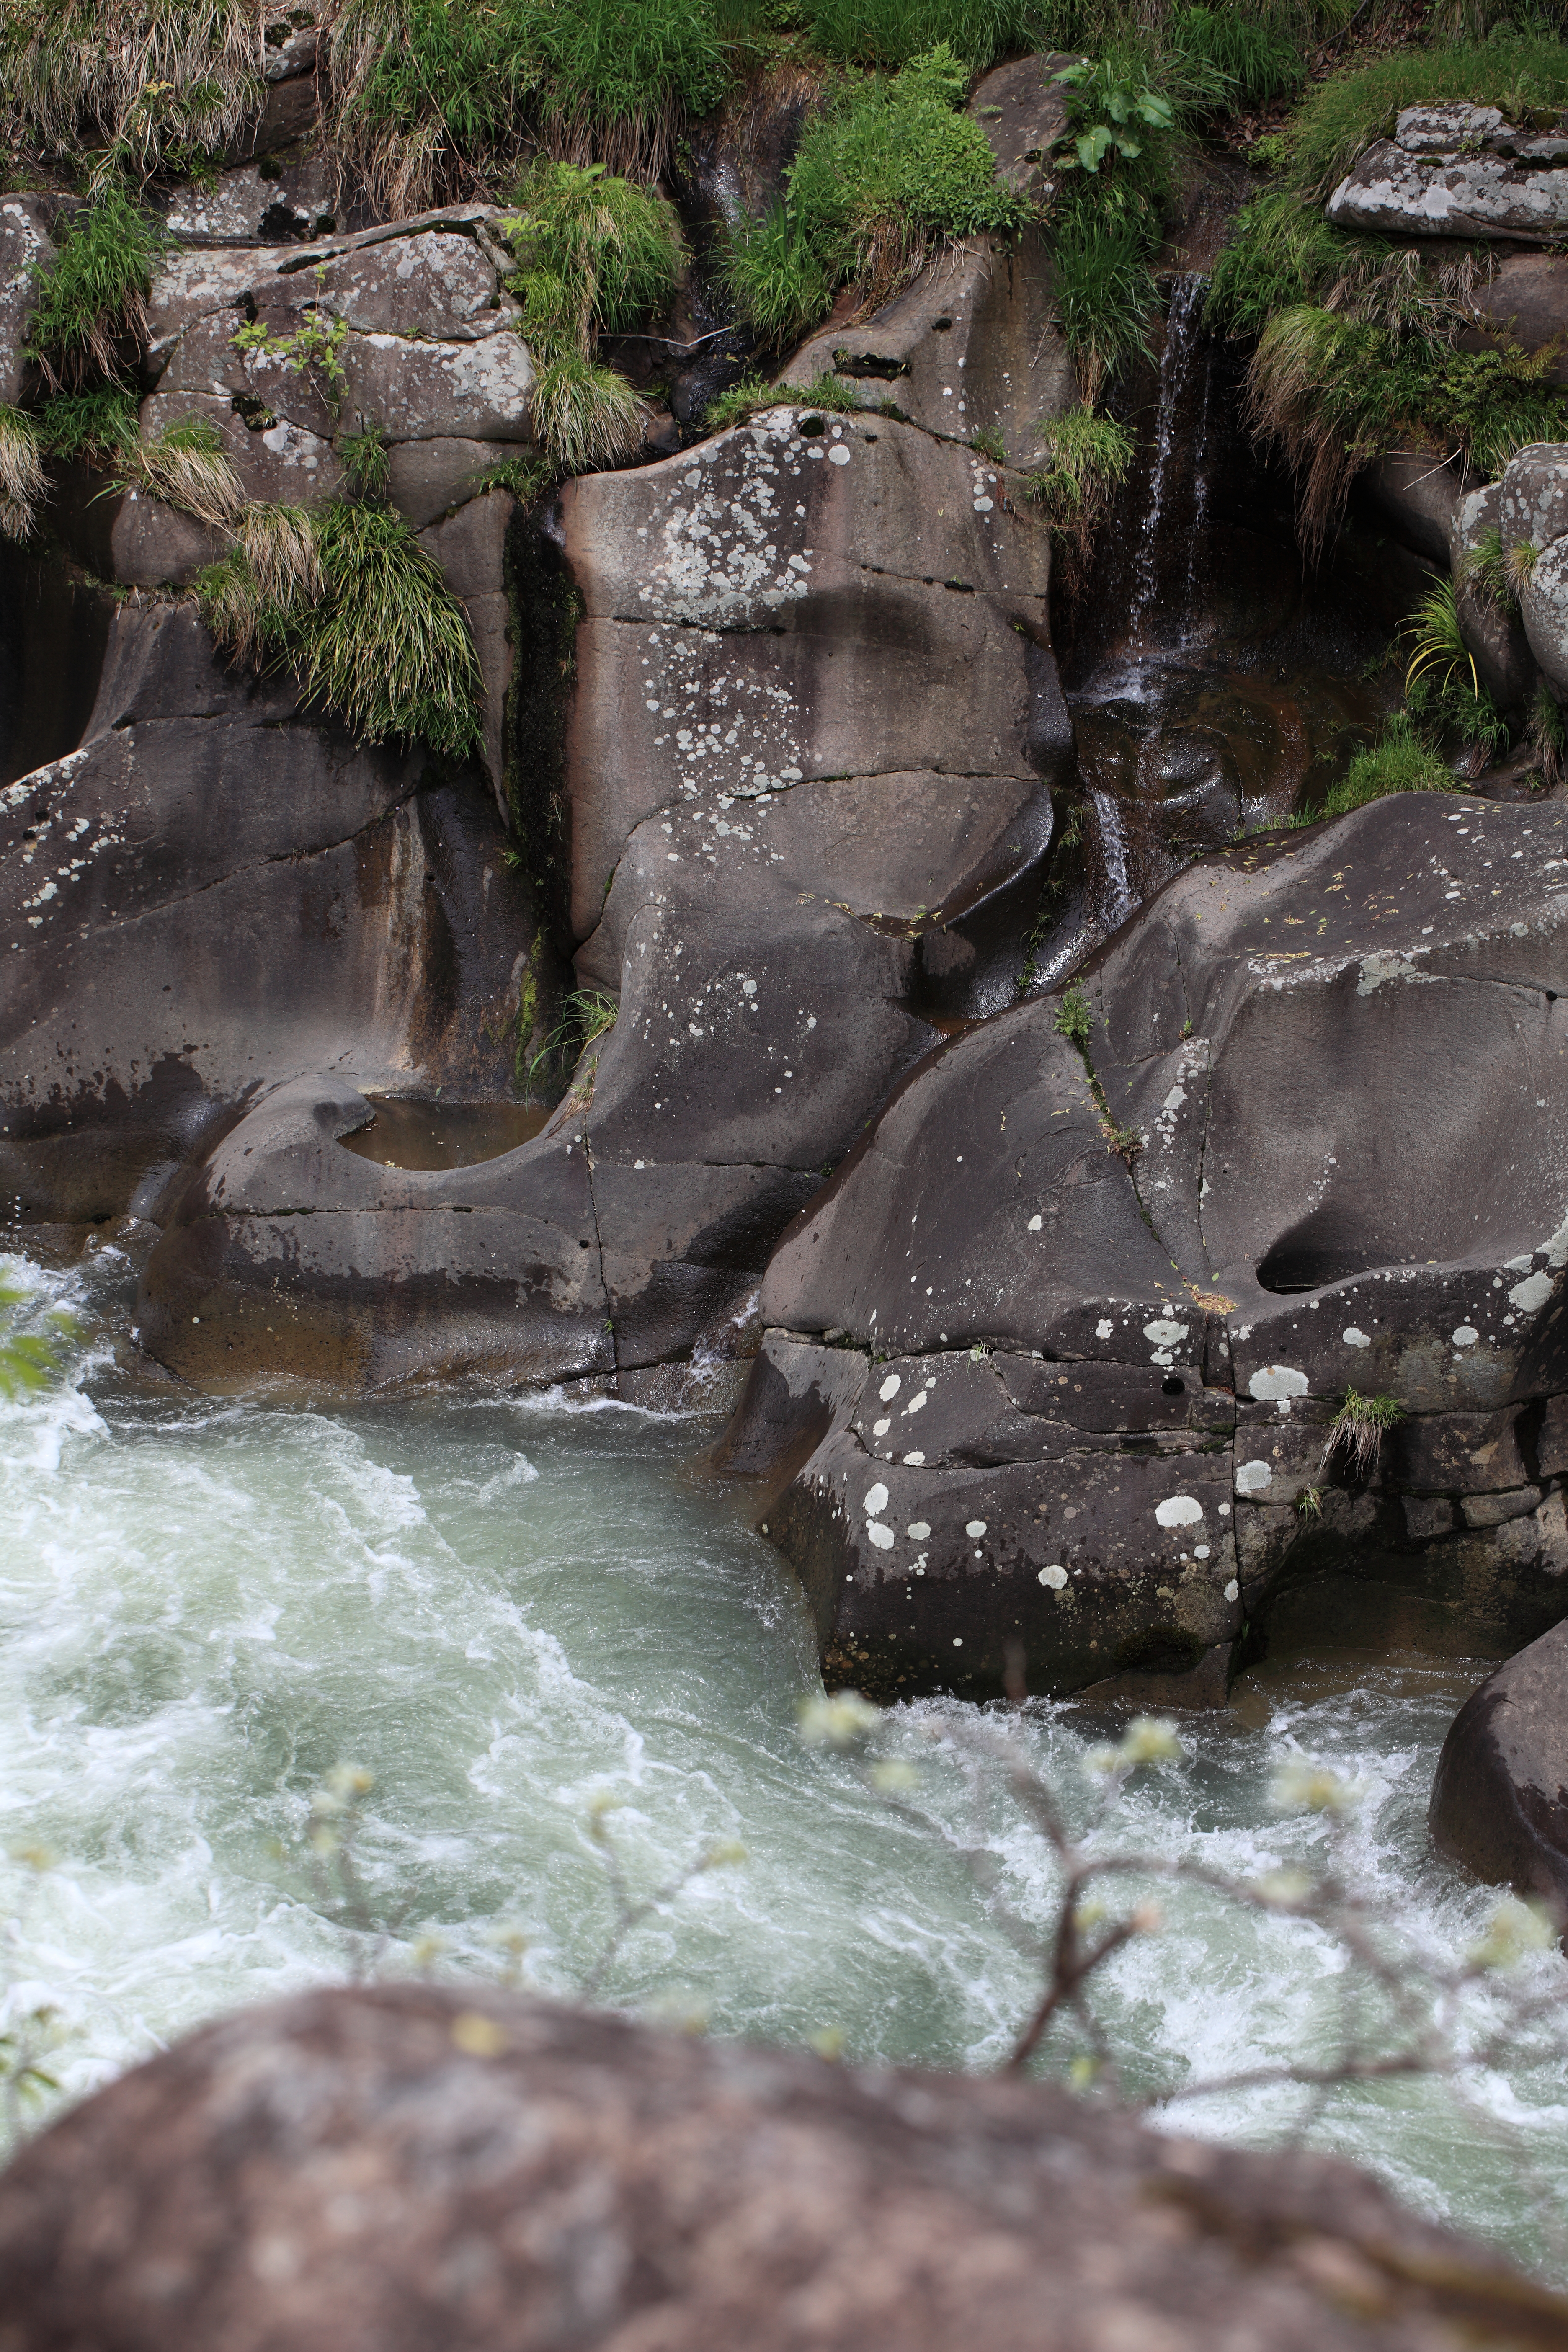
tree, water, nature, rock, wilderness, river, wildlife, stream, high, gorge, material, geology, boulder, 5d, hires, markii, water feature, hi, res, resolution, iwate, genbikei, ichinoseki